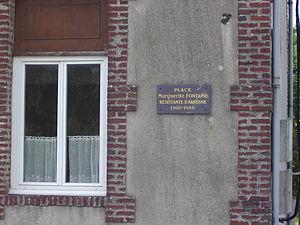
Vieux Moulins de Thilay
Marguerite Fontaine est une résistante ardennaise.